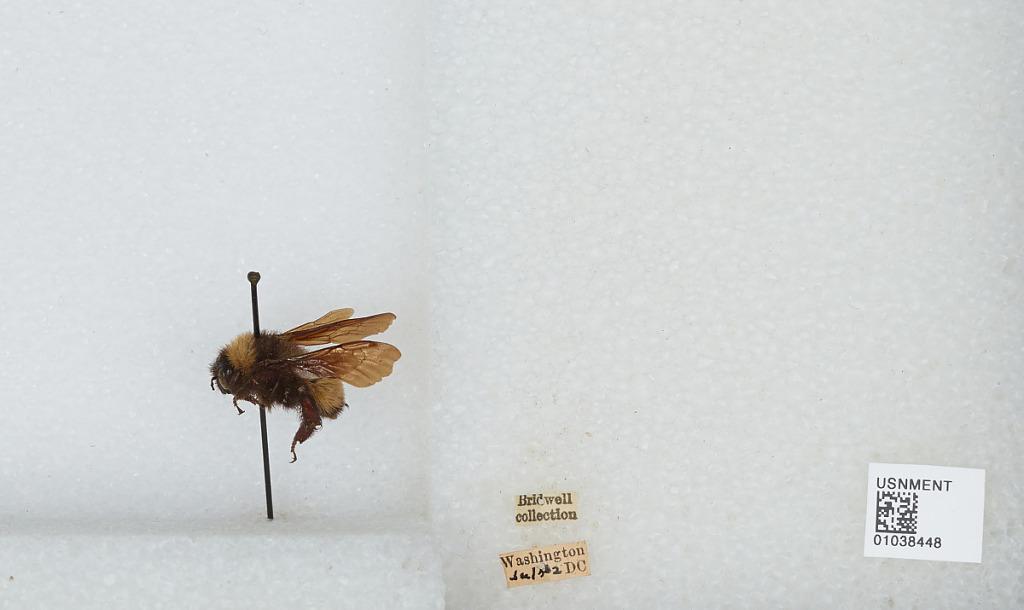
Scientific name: Bombus (Fervidobombus) pensylvanicus pensylvanicus (De Geer)
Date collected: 1962-7-3
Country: United States
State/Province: District of Columbia
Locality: Washington
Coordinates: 38.9047, -77.0164